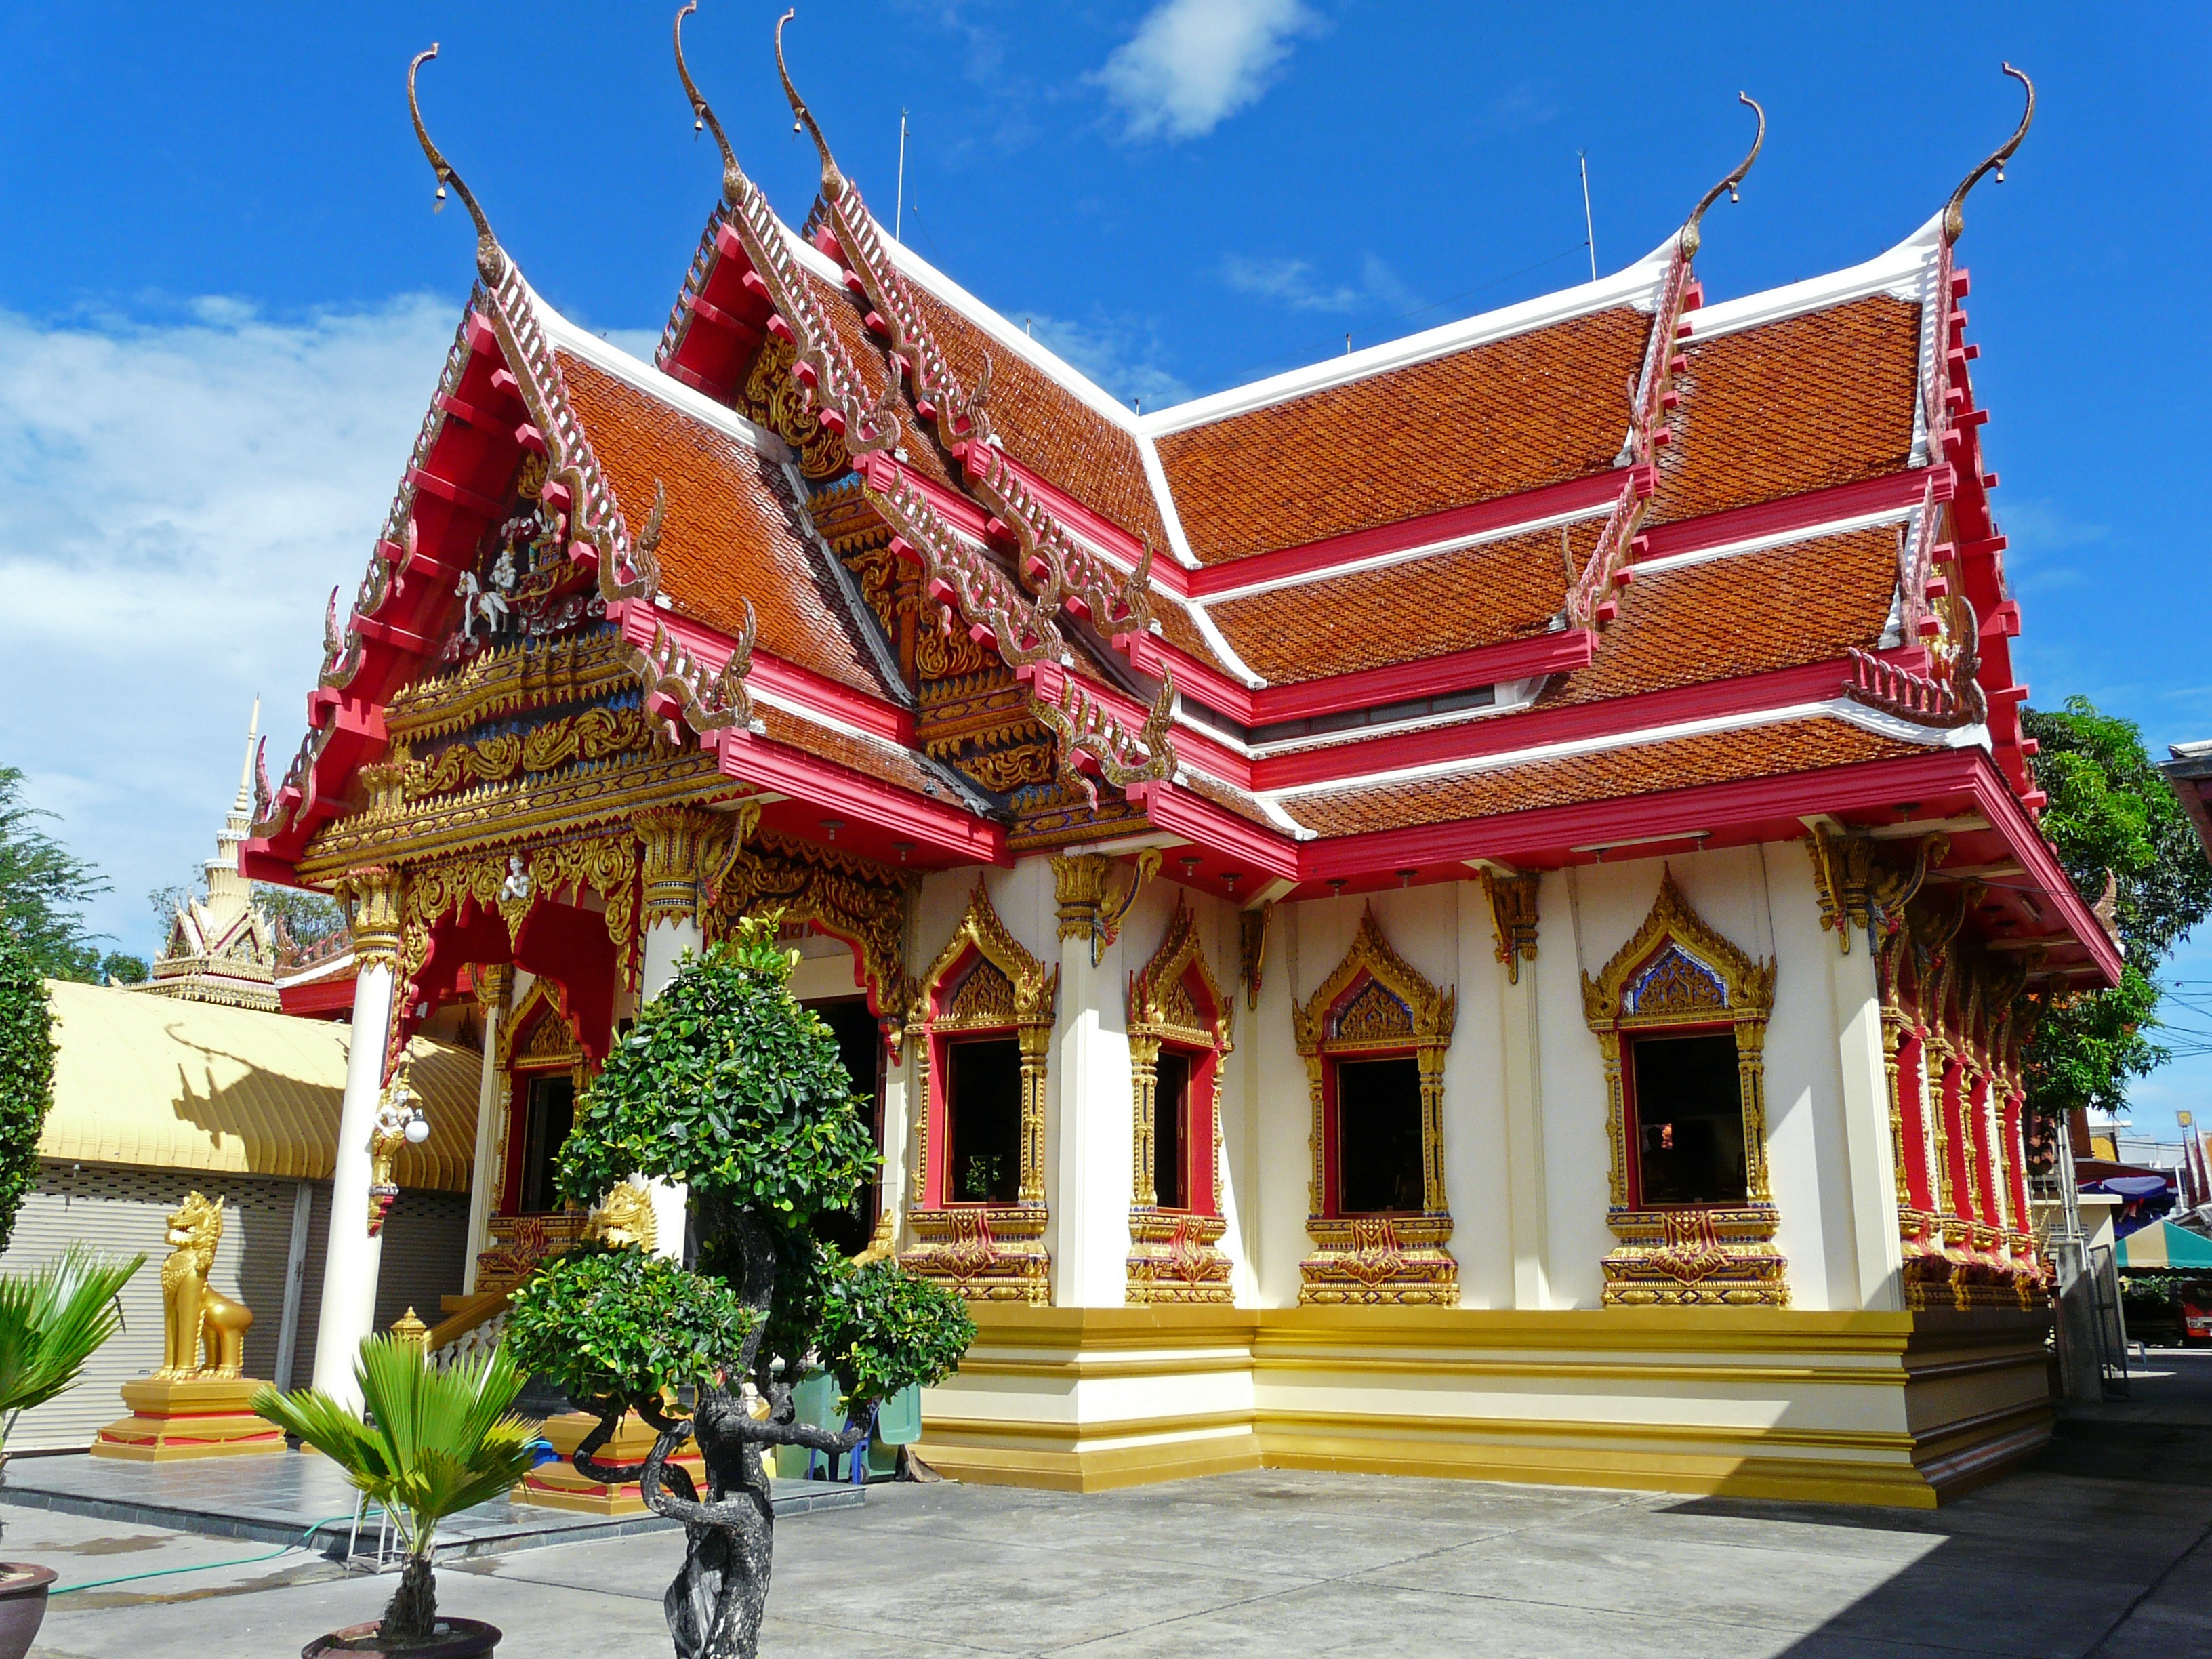
house, building, buddhism, place of worship, thailand, temple, shrine, buddha, chinese architecture, wat, buddhist temple, hua hin, hindu temple, historic site, shinto shrine